1980s in music

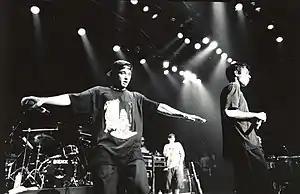
Beastie Boys in concert, 1992

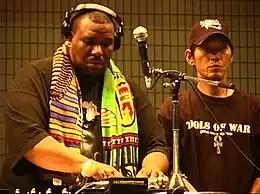
Afrika Bambaataa

Various older rock bands made a comeback. Bands originating from the early to mid-1960s such as the Beach Boys and the Kinks had hits with "Kokomo" and "Come Dancing". Bands with popularity in the mid-1970s such as the Steve Miller Band and Steely Dan also had hits with "Abracadabra" and "Hey Nineteen". Singer and songwriter Bruce Springsteen released his blockbuster album "Born in the U.S.A.", which produced a record-tying 7 hit singles. Stevie Ray Vaughan and George Thorogood sparked a revival of Atomic blues and Blues rock. Massively successful hard rock band Led Zeppelin disbanded after drummer John Bonham's 1980 death, while contemporaries AC/DC continued to have success after the death of former frontman Bon Scott. Country rock saw a decline after Lynyrd Skynyrd's 1977 plane crash and the 1980 disbanding of the genre's most successful band, the Eagles. The Grateful Dead had their biggest hit in band history with "Touch of Grey". The Who managed to provide the hit songs "You Better You Bet" and "Eminence Front" before burning out after the death of their drummer Keith Moon. Neil Diamond make a comeback with his 1981 hit song "America".